Eden Hazard

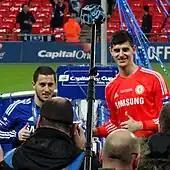
Hazard (left) holding the trophy after Chelsea's victory in the 2015 Football League Cup final

Hazard was appointed captain of Belgium for the 2018 World Cup in Russia. In the first game against Panama, he assisted the third goal of the match scored by Lukaku as Belgium won 3–0. He then scored twice (which included a penalty) in their second group stage victory against Tunisia. His penalty goal in the 6th minute was the team's second quickest goal in the history of the tournament. Hazard was also selected as man of the match after his impressive performance against Tunisia. In the final group match, Hazard did not play in Belgium's 1–0 victory over England as he, together with eight other starters in the previous two matches, were rested by Roberto Martínez. In Belgium's 3–2 victory over Japan in the last 16, Hazard was instrumental in mounting a comeback from a two-goal deficit as Belgium became the first team in 48 years to come back from 0–2 down to win a World Cup knockout match. For his second consecutive game, Hazard was once again voted man of the match.